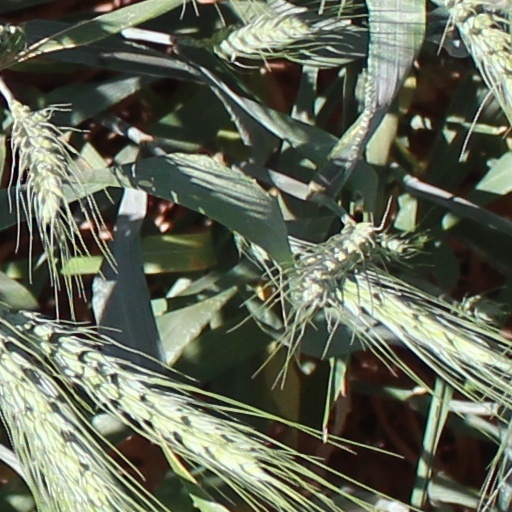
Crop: wheat